Indian military bands

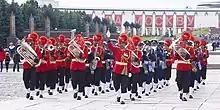
The Indian Army Chief's Band

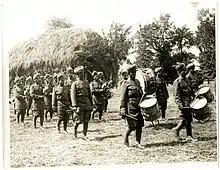
An infantry band from the 40th Pathans playing on a French farm in Saint-Floris.

The Indian military bands consists of musicians from the Indian Army, Navy and Air Force. Indian military bands regularly participate in international festivals and take part in celebrations dedicated to various national events. These